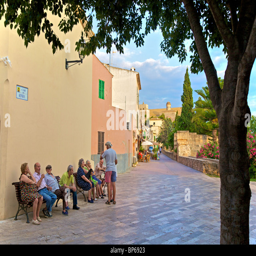
the locals take the air in this evening street scene in old town